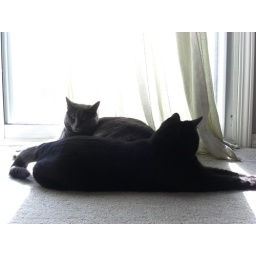
My two cats, Loki and Freya, the grey cat and the black cat, hanging out in front of the window.